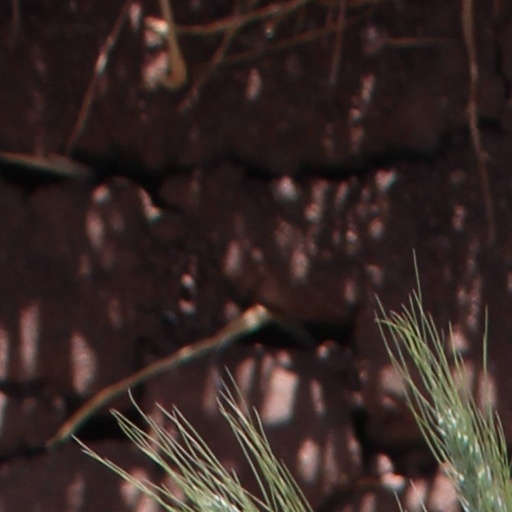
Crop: wheat